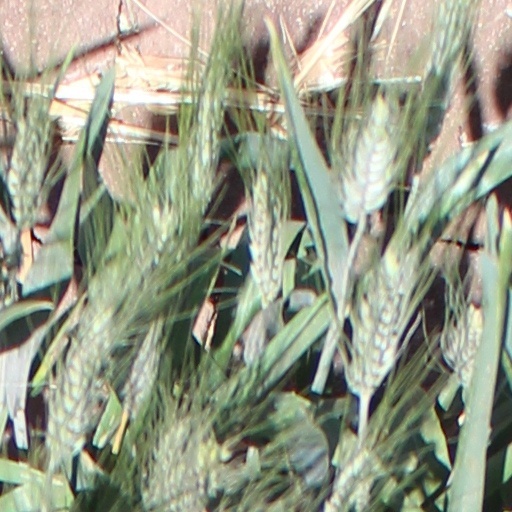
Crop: wheat